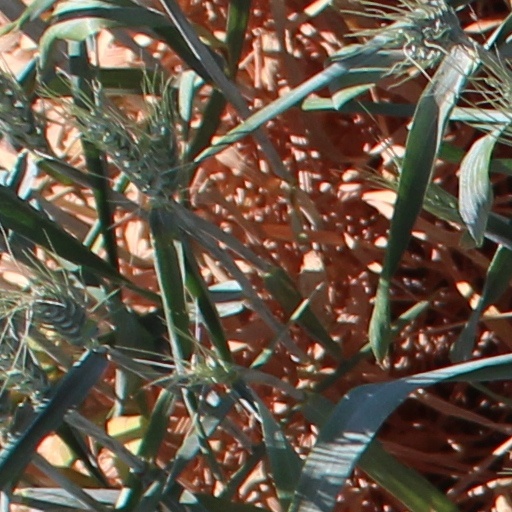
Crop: wheat